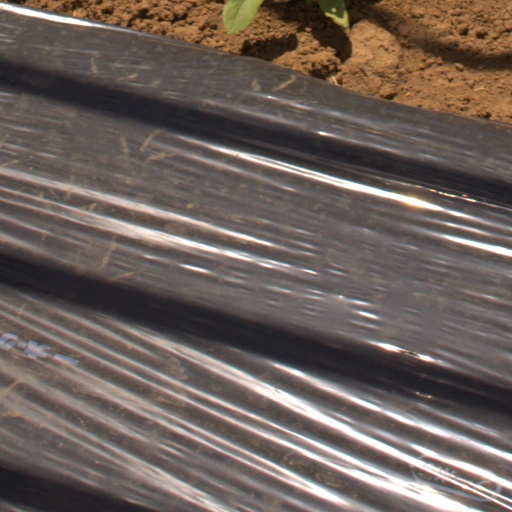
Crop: Jerusalem artichoke